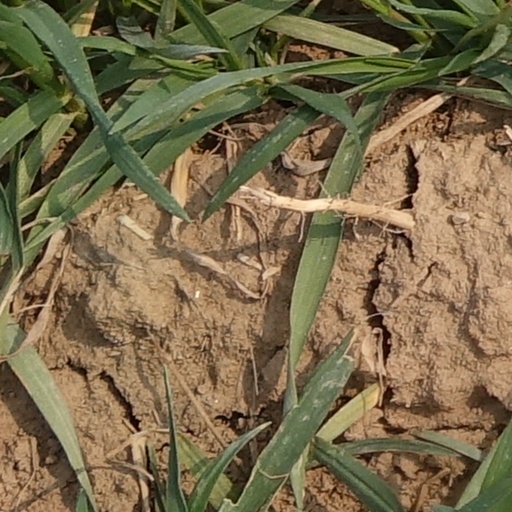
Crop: wheat